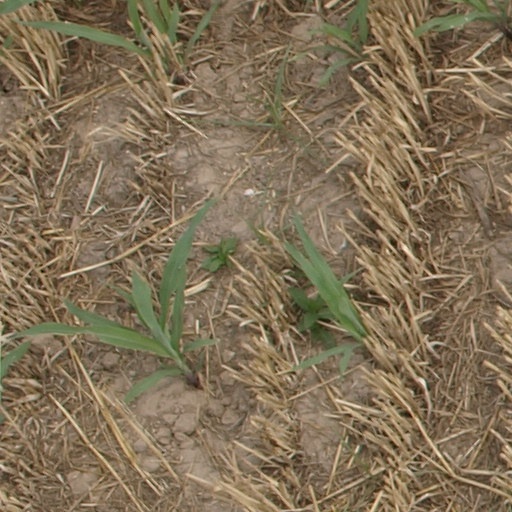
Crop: maize; corn